Gravesend, Brooklyn

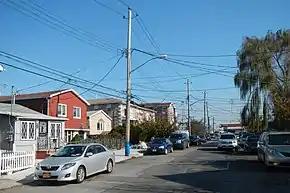

The name "Gravesend" was given to the area by New Amsterdam's Dutch authorities. Local sources think that the name probably comes from Dutch words, which when combined can mean "groves end" or "Count's beach".